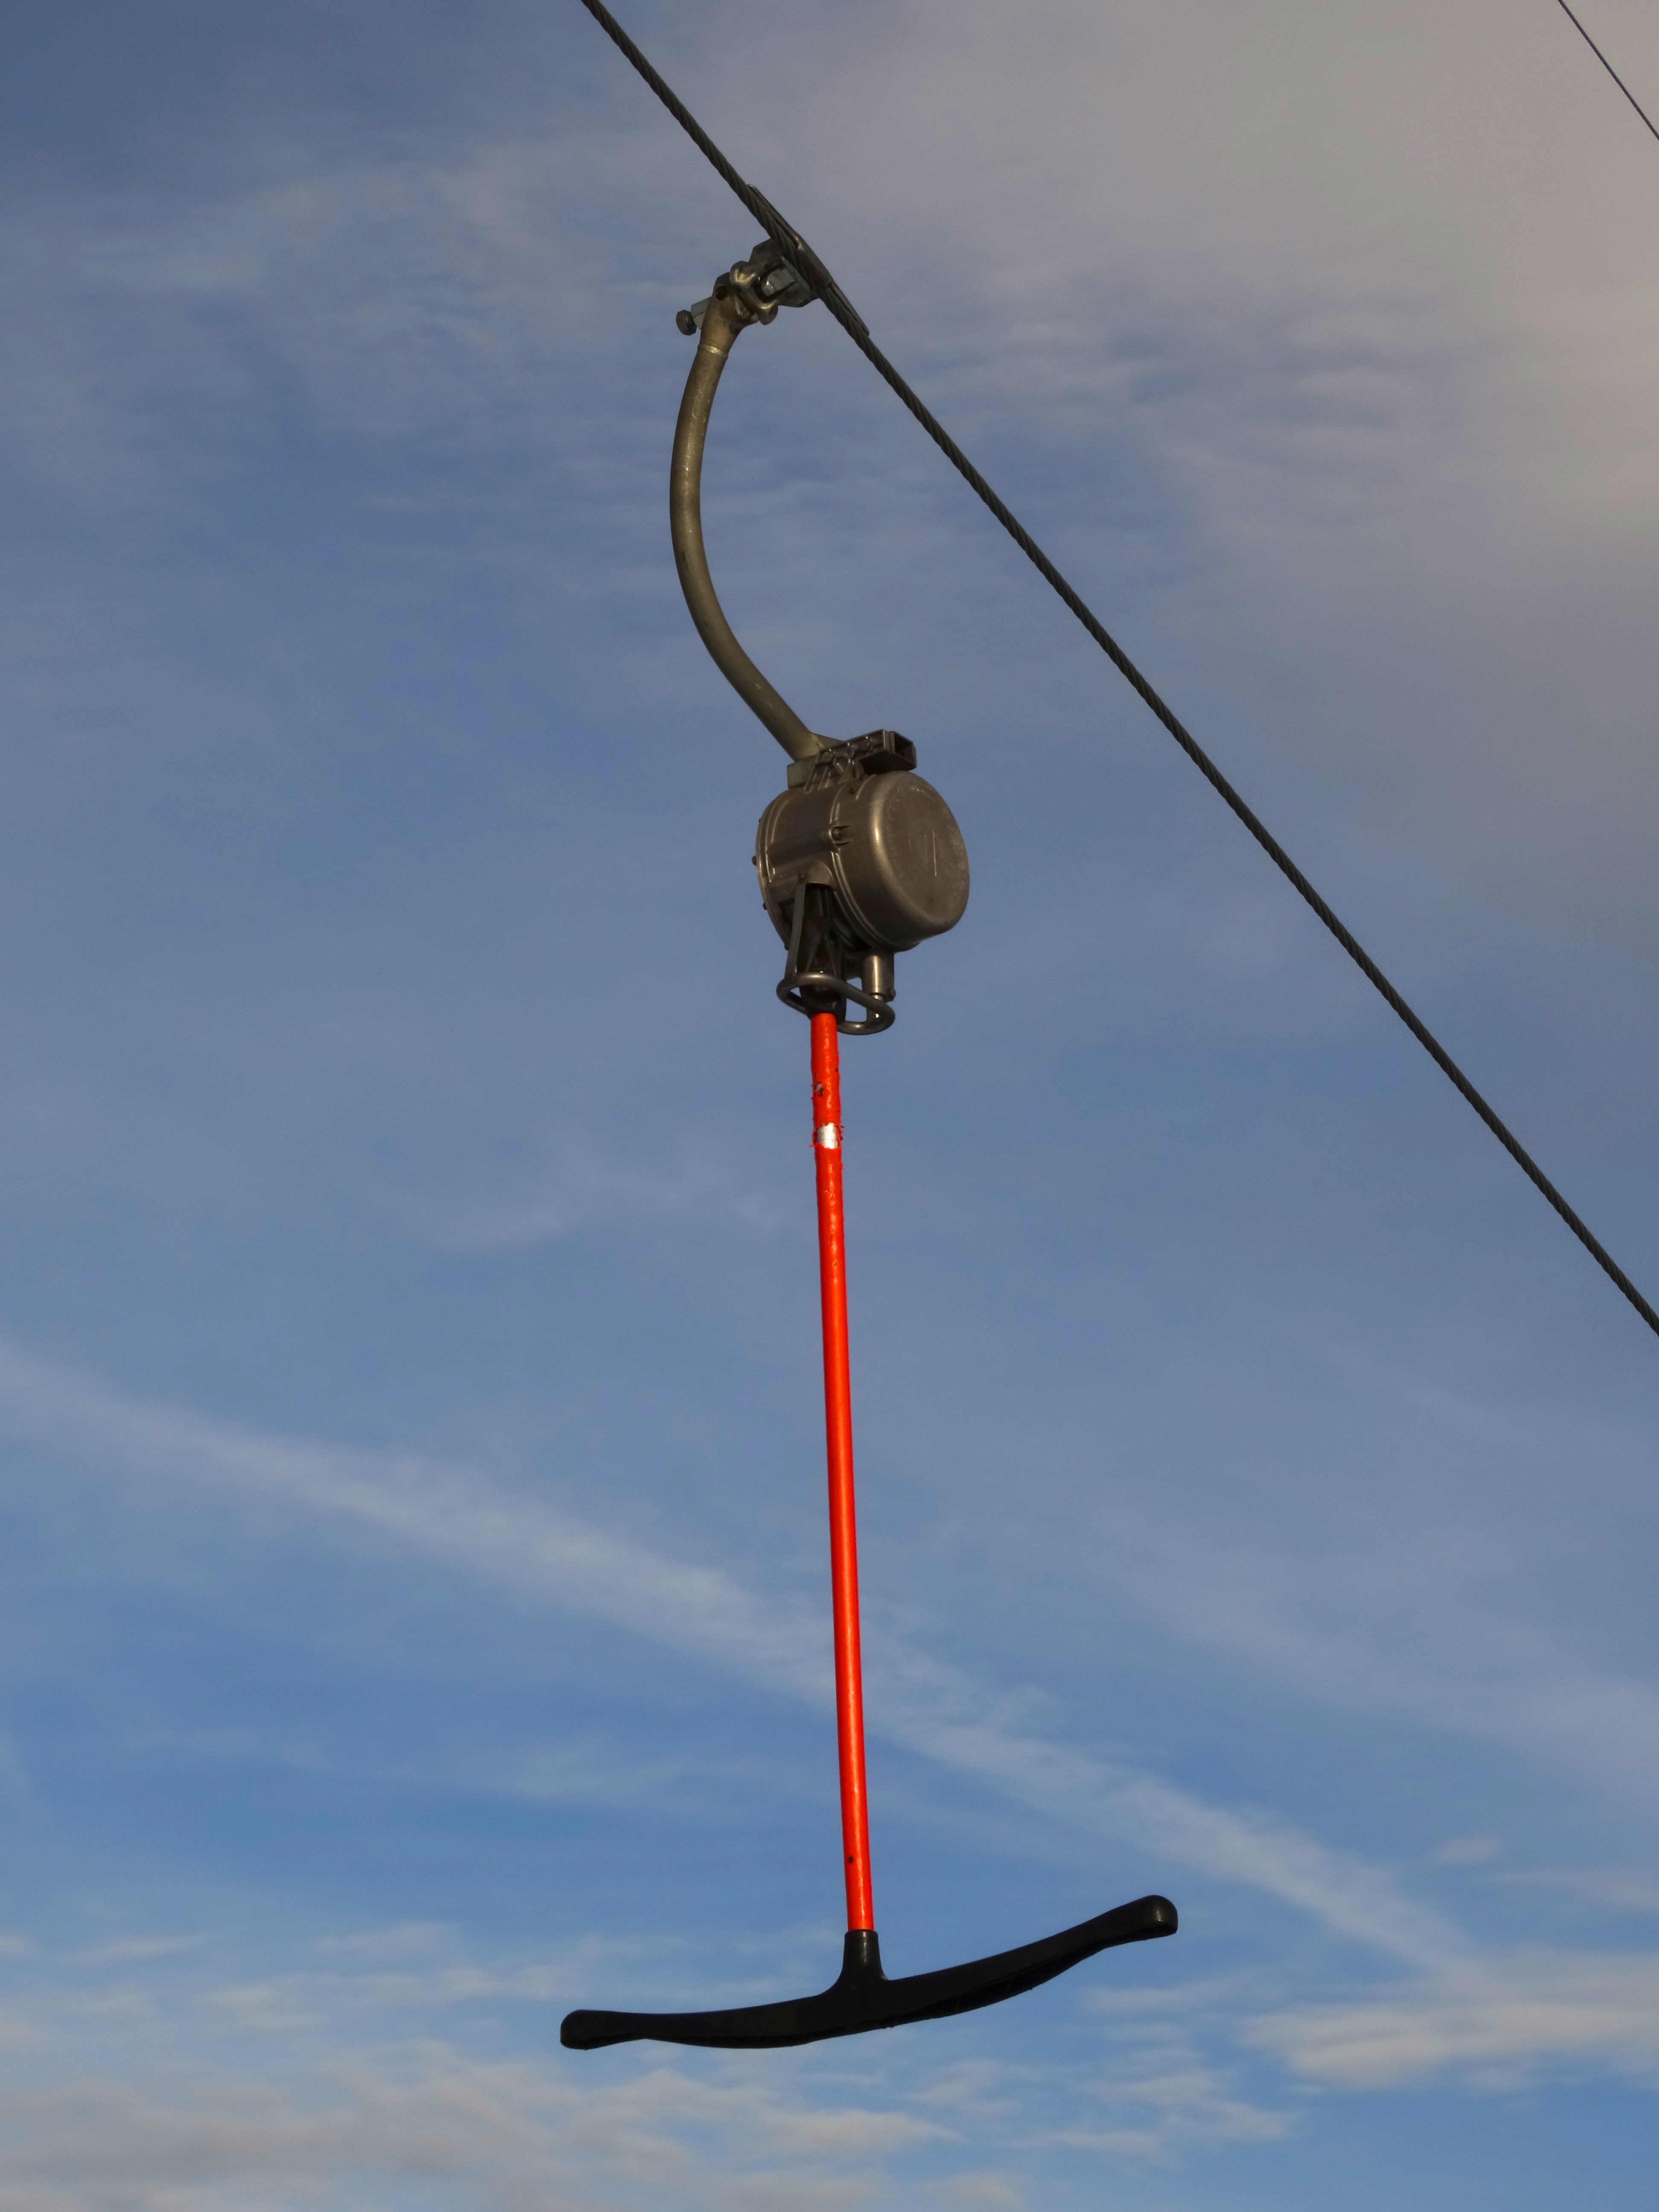
sky, wind, line, mast, ski lift, machine, blue, wind turbine, street light, electricity, lighting, light fixture, winter sports, ironing, atmosphere of earth, overhead power line, skilifthidden temple